Bacterial cellular morphologies

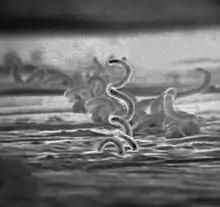
Thin spirochete "Treponema pallidum" bacteria, the causative agent of syphilis magnified 400 times.

A spirochete (plural spirochetes) is a very thin, elongate, flexible, spiral bacteria that is motile via internal periplasmic flagella inside the outer membrane. They comprise the phylum Spirochaetes. Owing to their morphological properties, spirochetes are difficult to Gram-stain but may be visualized using dark field microscopy or Warthin–Starry stain. Examples include: